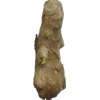
Label: ginger